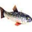
Label: trout